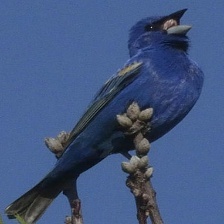
Species: BLUE GROSBEAK
Scientific name: PASSERINA CAERULEA